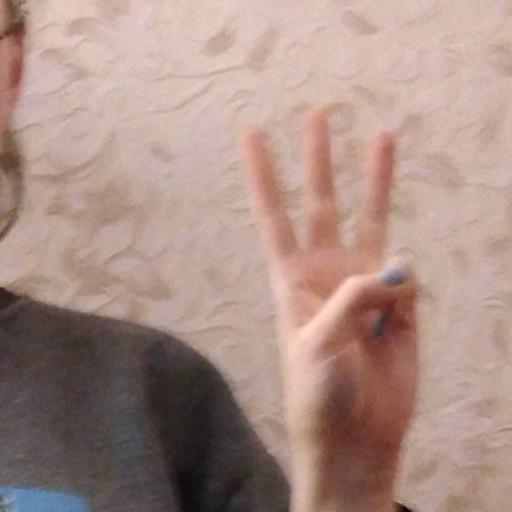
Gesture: three